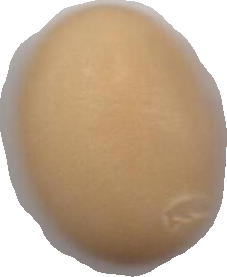
Variety: Anjasmoro